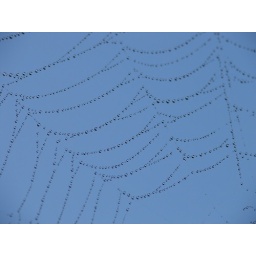
Taken against clear blue September sky